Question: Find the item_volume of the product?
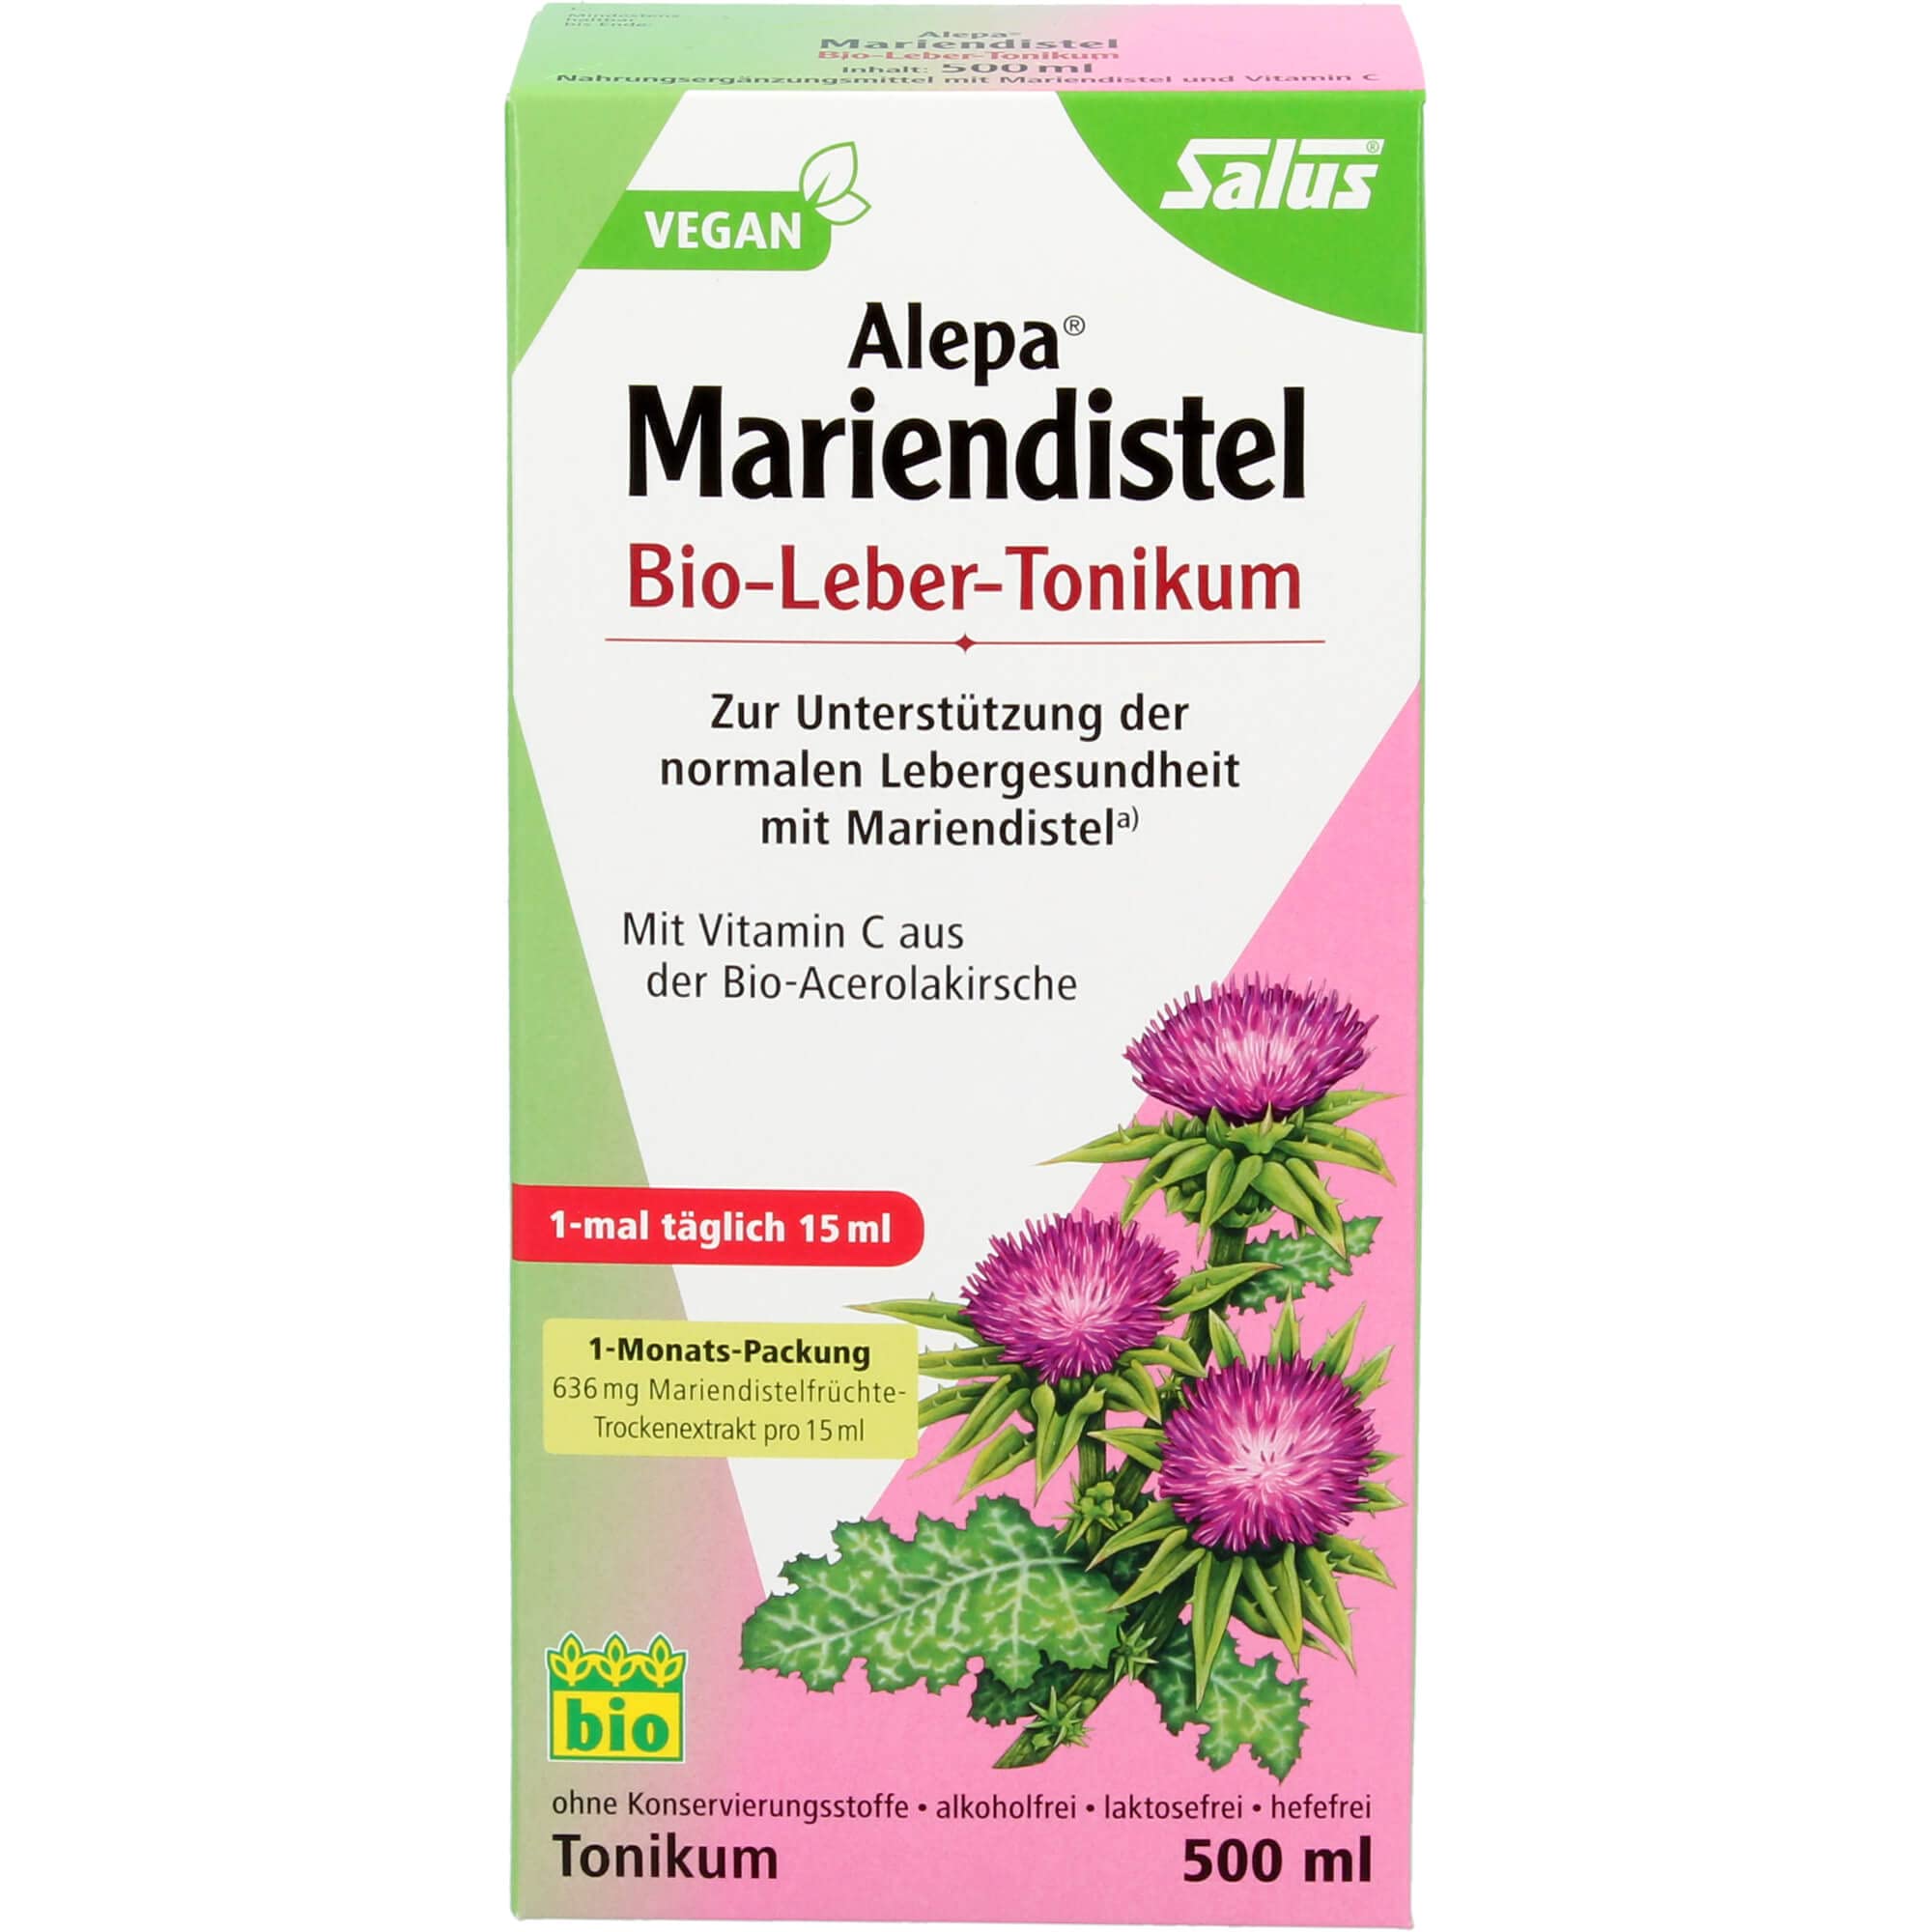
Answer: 500.0 millilitre